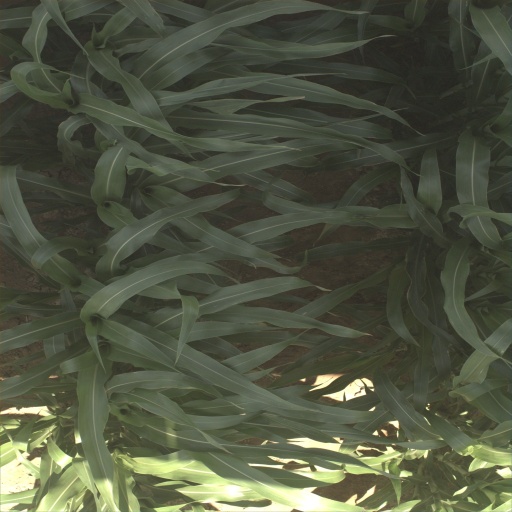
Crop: sorghum